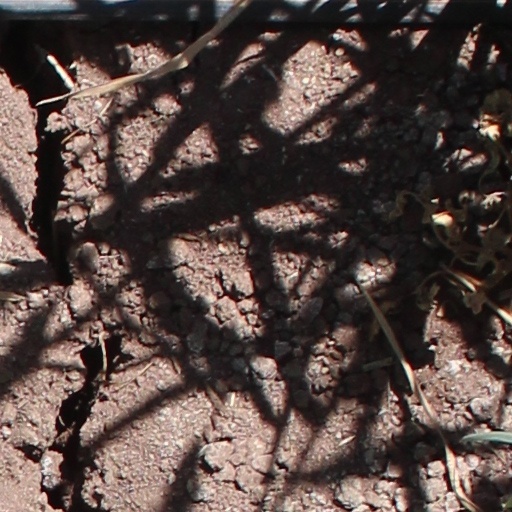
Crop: wheat